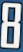
Number: 8